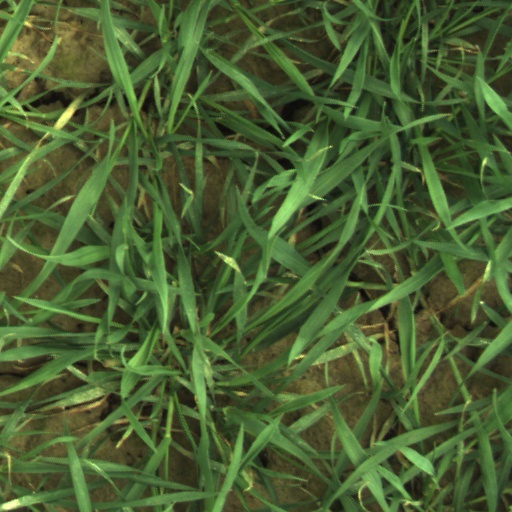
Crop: wheat